Jay-Jay Okocha

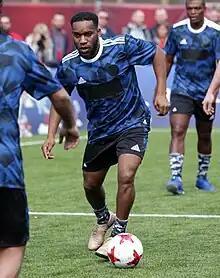
Okocha playing in a 2017 charity match

Augustine Azuka "Jay-Jay" Okocha (born 14 August 1973) is a Nigerian former professional footballer who played as an attacking midfielder. He had 73 caps for the Nigeria national team between 1993 and 2006, scoring 14 goals, and was a member of three FIFA World Cup squads. He is regarded as one of the greatest African footballers of all time and one of the most influential dribblers in World football history.